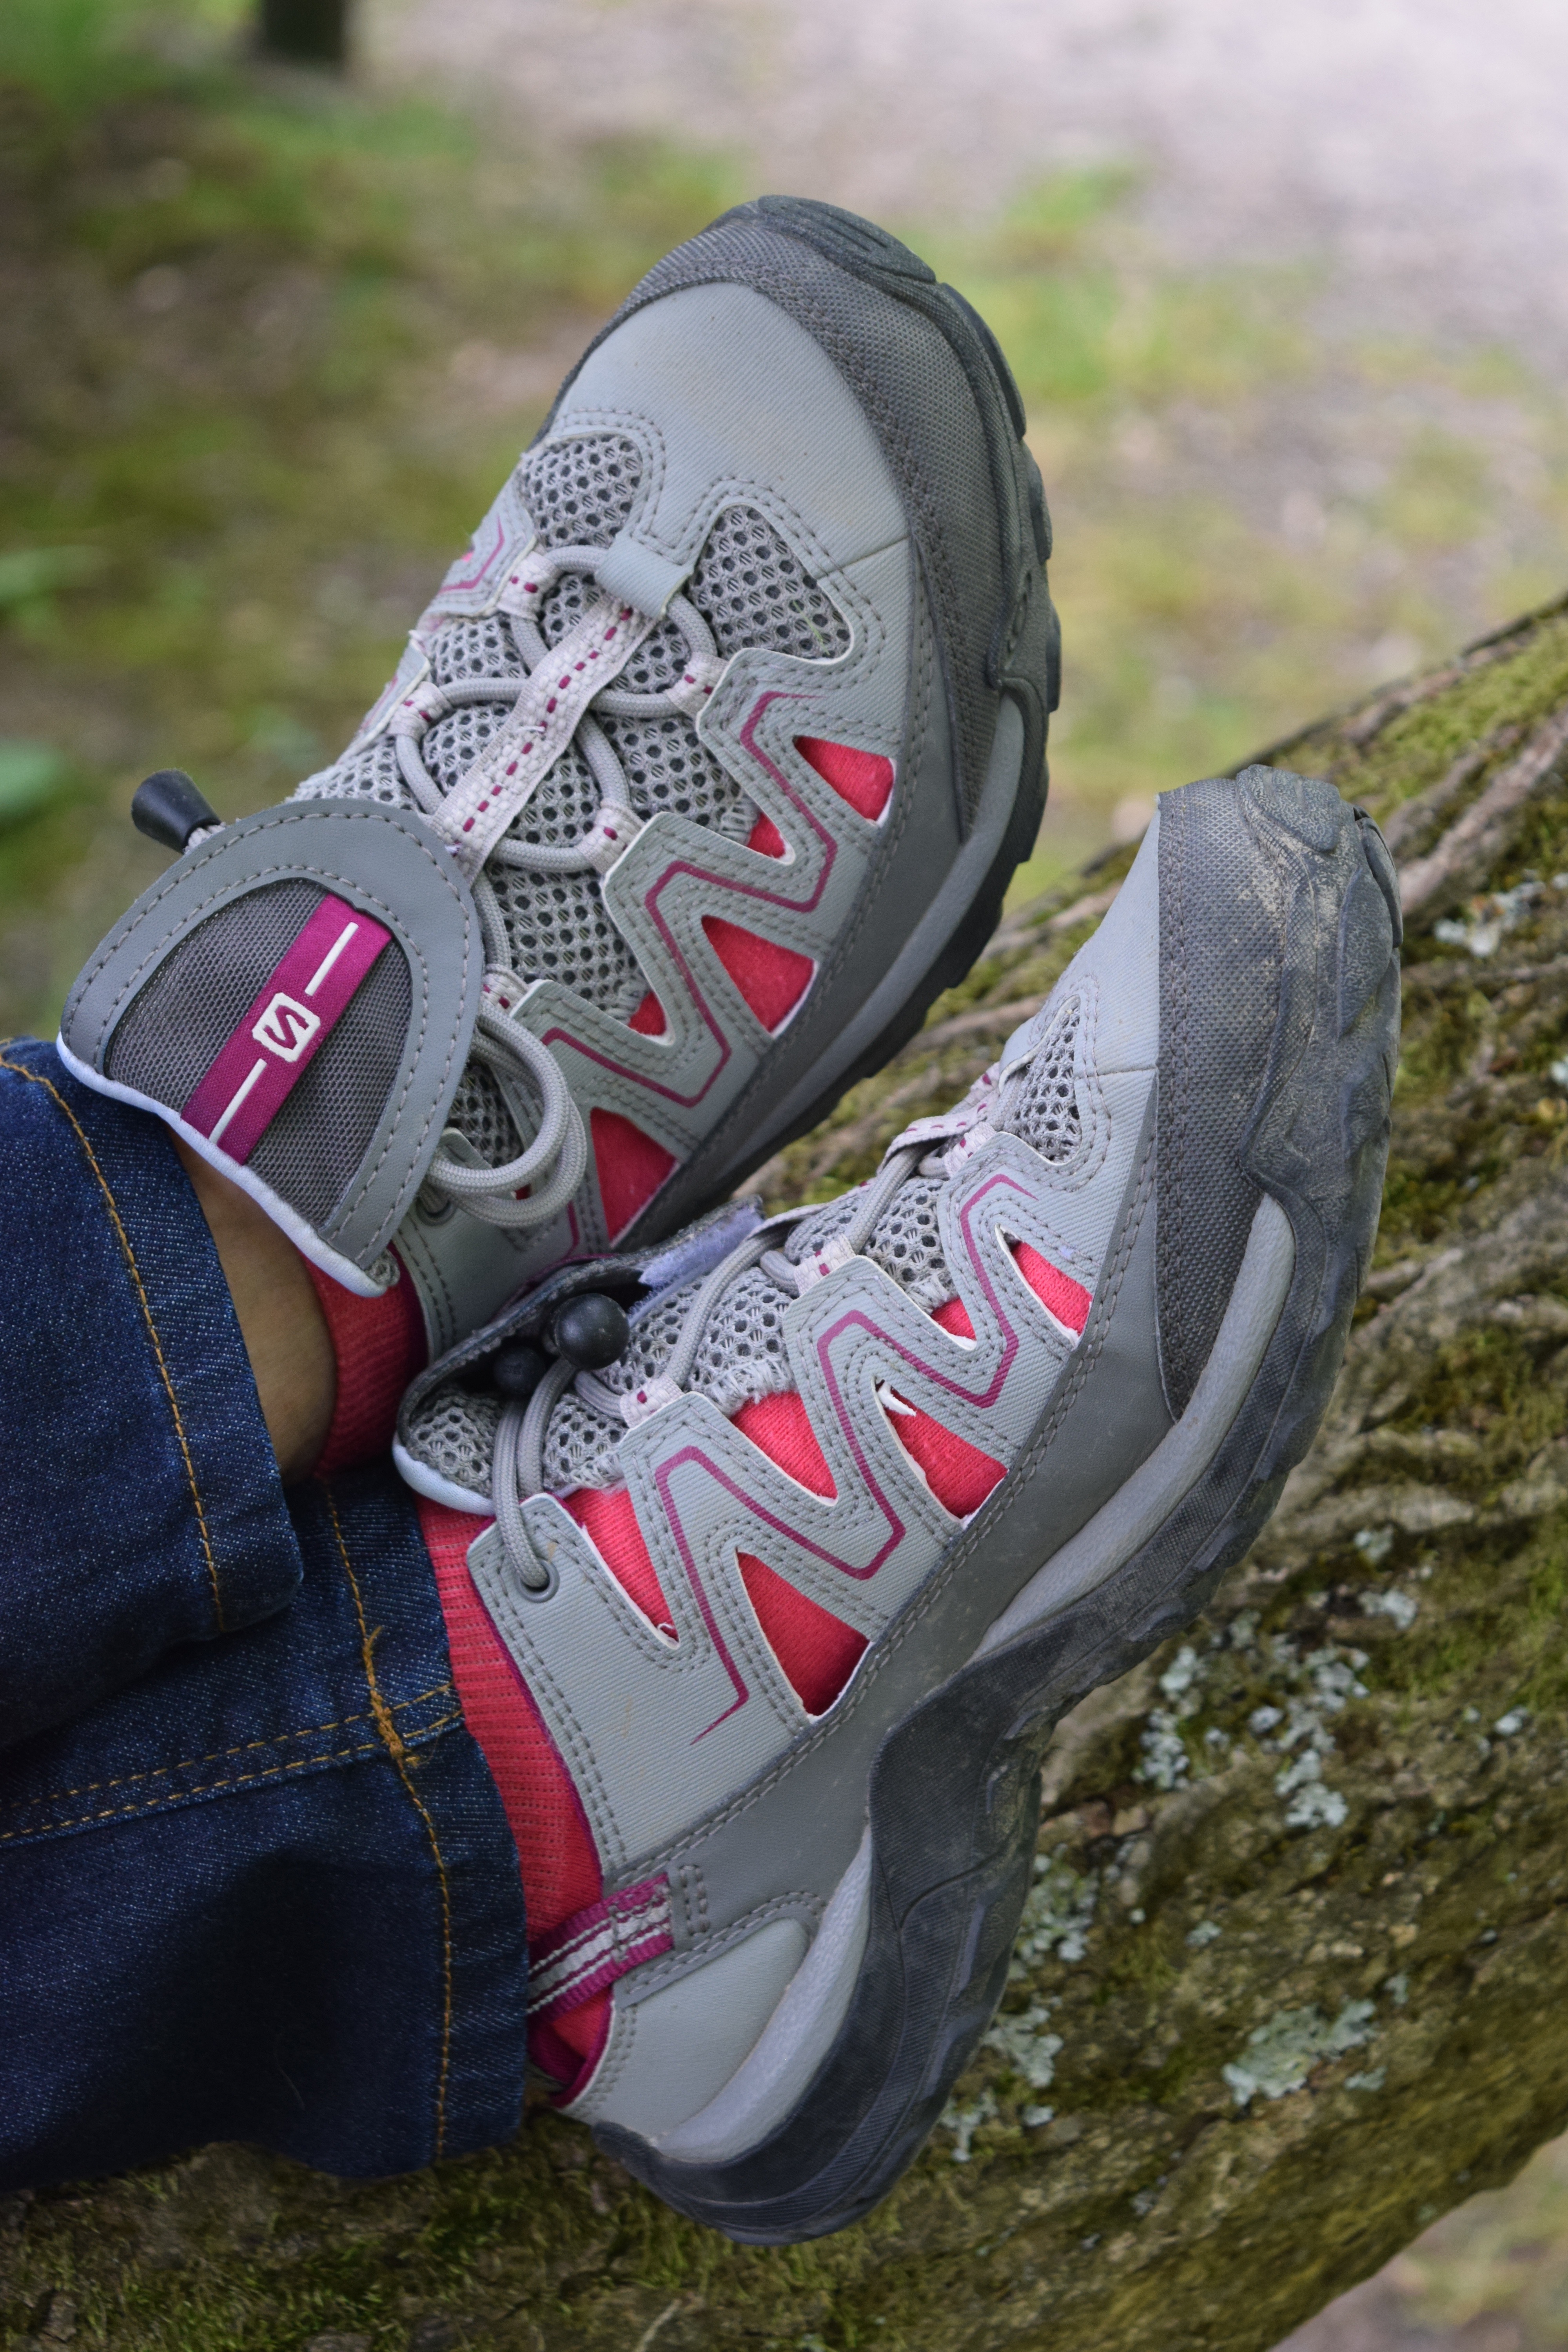
shoe, hiking, sport, leather, feet, run, jeans, spring, red, vehicle, foot, rest, modern, shoelace, shoes, art, legs, footwear, wear, go, tracking, sports shoes, easily